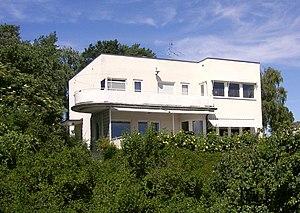
L'histoire architecturale de Stockholm remonte au tout début du XIIIᵉ siècle. D'après certaines sources, il est possible qu'une tour défensive ait été édifiée sur l'île de Stadsholmen aux environs de l'an 1200, voire à la fin du XIIᵉ siècle.